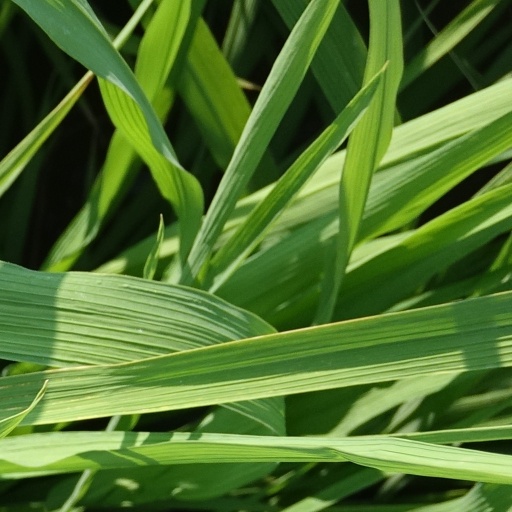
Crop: rice